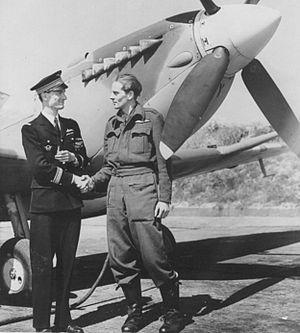
René Mouchotte est un aviateur français de la Seconde Guerre mondiale, mort pour la France. C'est une figure de la France libre née le 21 août 1914 à Saint-Mandé et qui sera abattu le 27 août 1943 au-dessus de la Manche. Officier des FAFL, il était apprécié tant de ses hommes que des Anglais pour sa grandeur d'âme et ses qualités de chef. Il sera également le premier Français à commander un squadron de la Royal Air Force, le 341 squadron de Biggin Hill.